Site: brandenburg
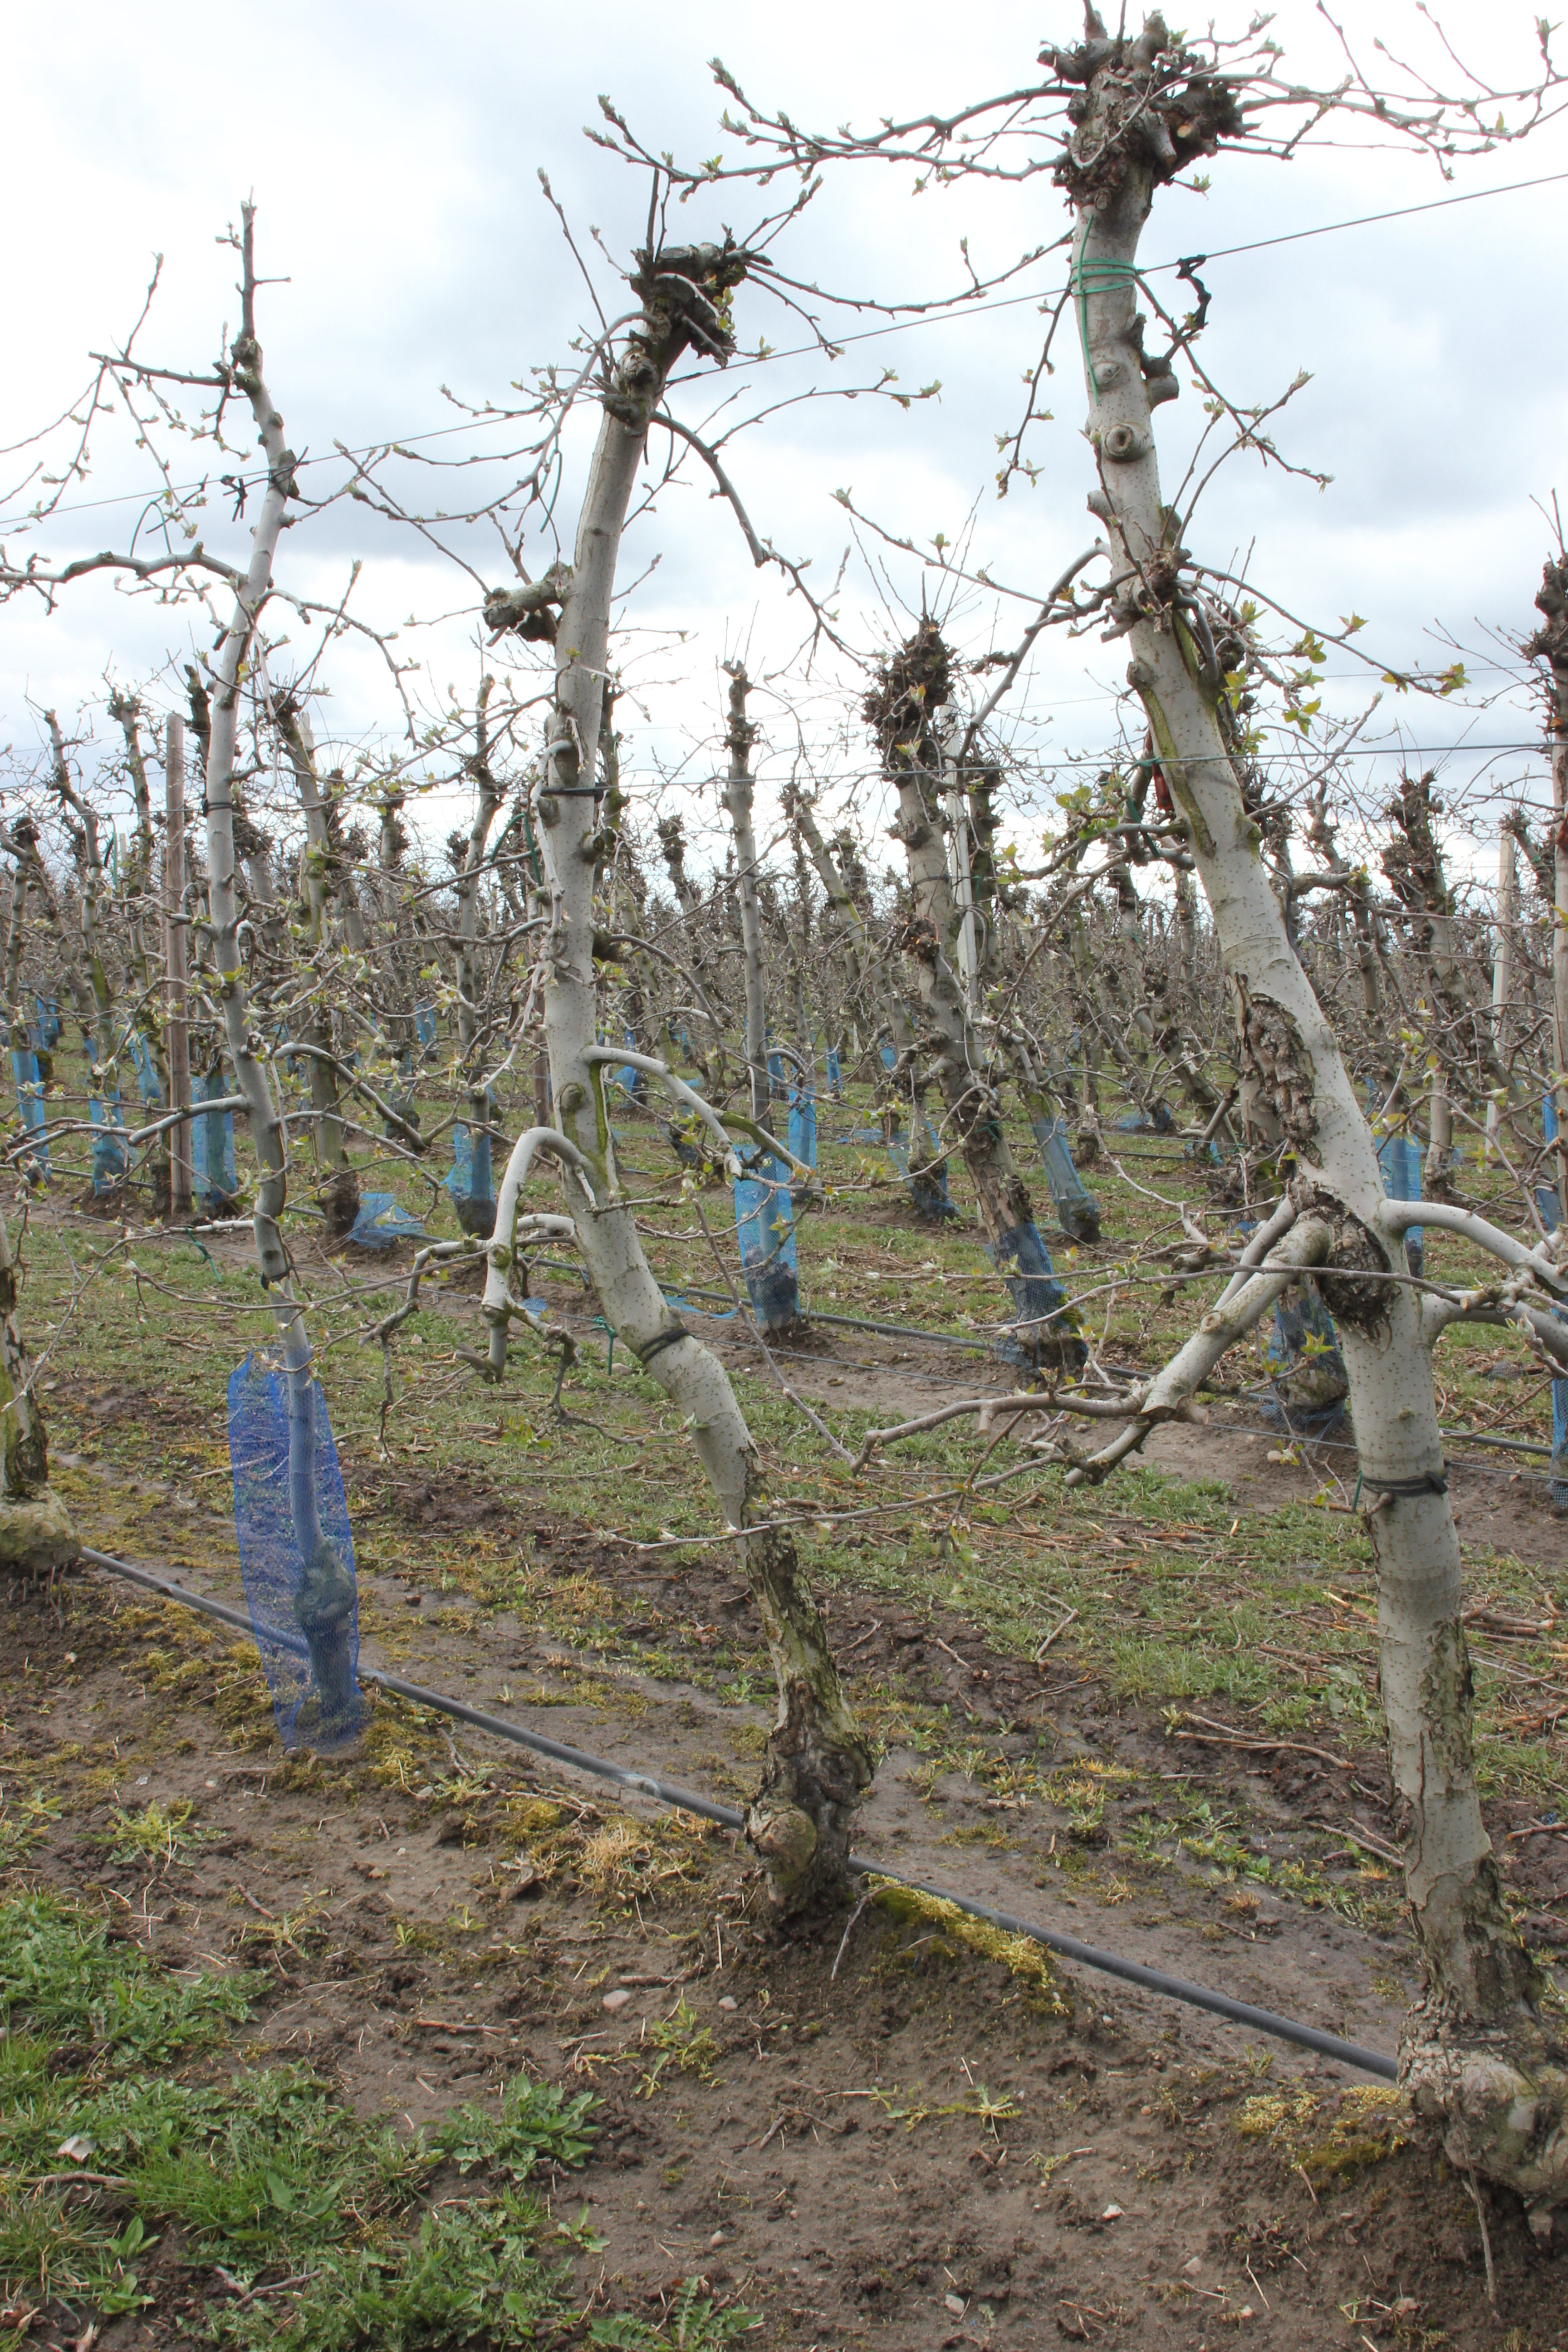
Growth stage (BBCH 55): Inflorescence emergence